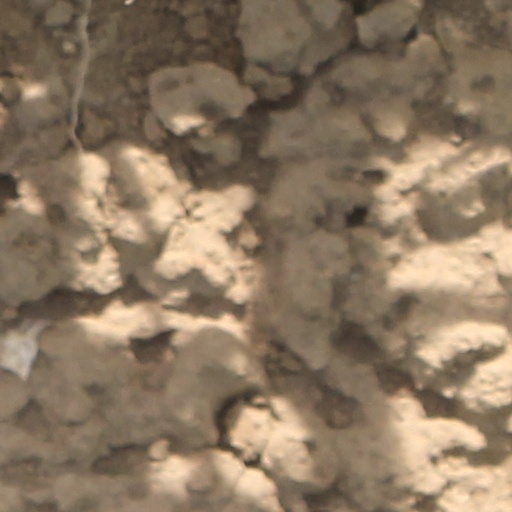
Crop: wheat